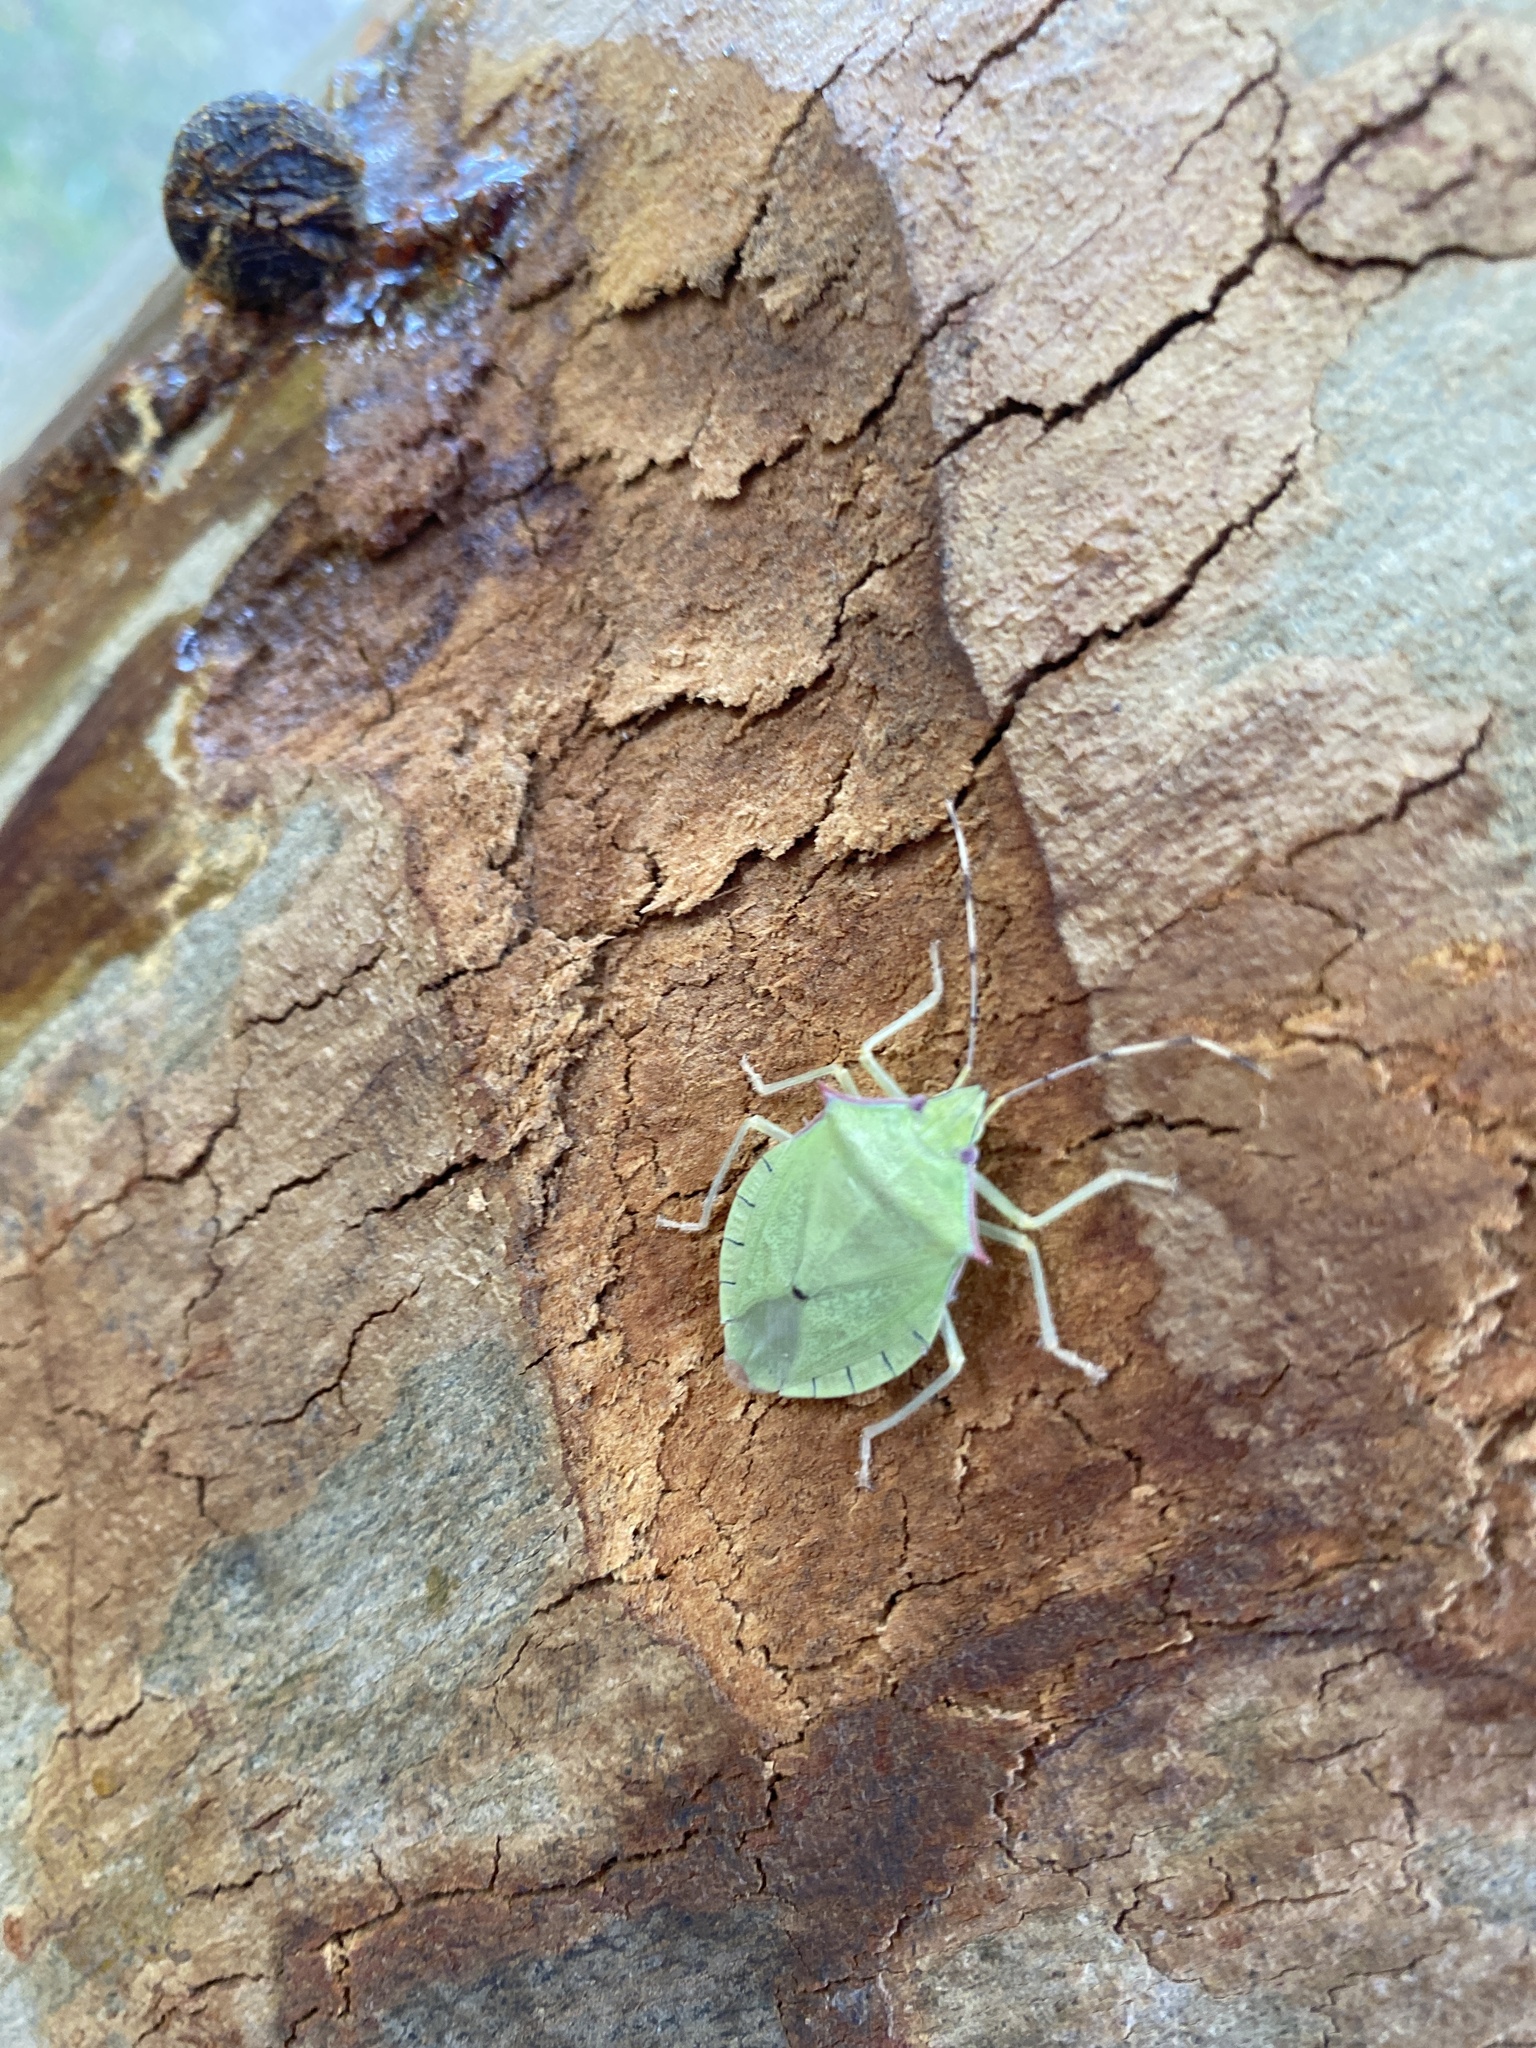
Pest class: stink_bug